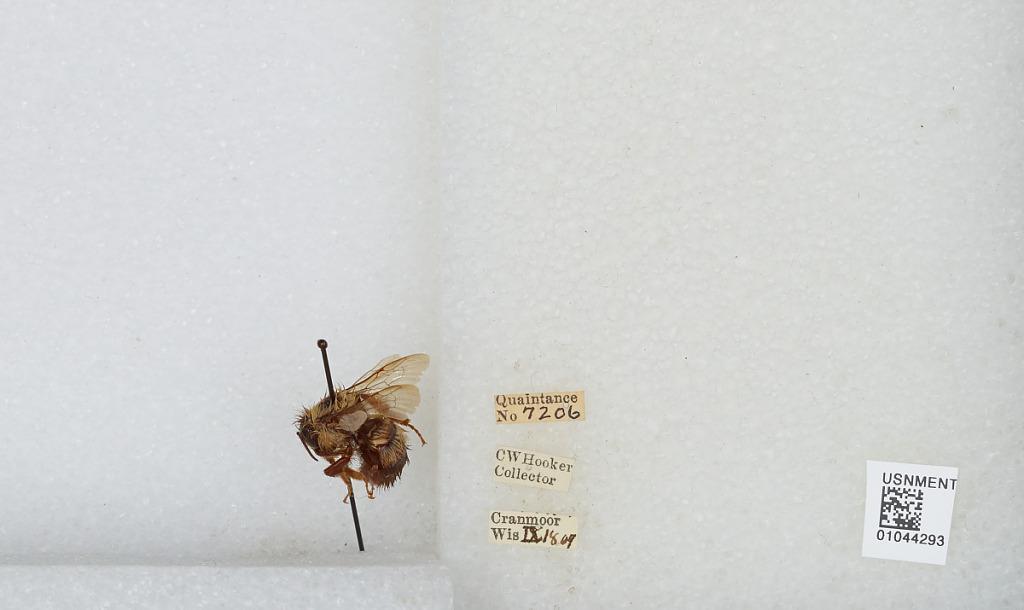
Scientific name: Bombus sp.
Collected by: C. Hooker
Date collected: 1909-9-18
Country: United States
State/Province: Wisconsin
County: Wood
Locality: Cranmoor
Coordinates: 44.3544, -90.0169